Chinatown, Toronto

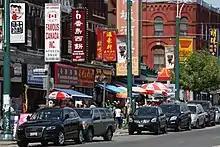
Spadina Avenue in 2011

Toronto's downtown Chinatown is one of the largest in North America. It is centred on the intersection of Dundas Street West and Spadina Avenue and extends outward from this point along both streets. With the population changes of recent decades, it has come to reflect a diverse set of East Asian cultures through its shops and restaurants, including Chinese and Vietnamese. The major Chinese malls in the area are Dragon City and Chinatown Centre.